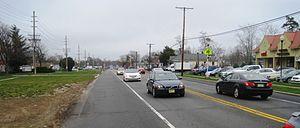
Lakehurst est une municipalité américaine située dans le comté d'Ocean au New Jersey, à l'est de Philadelphie.